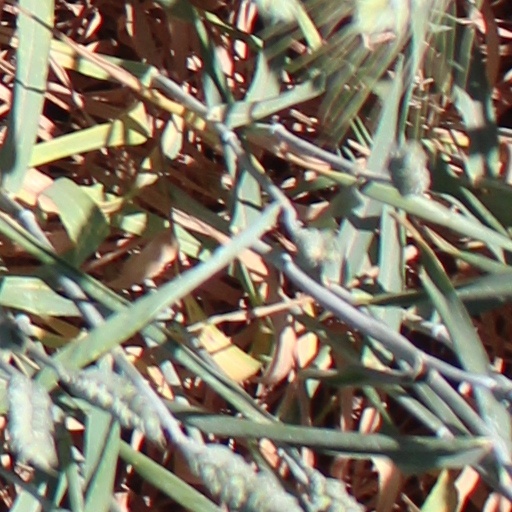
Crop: wheat